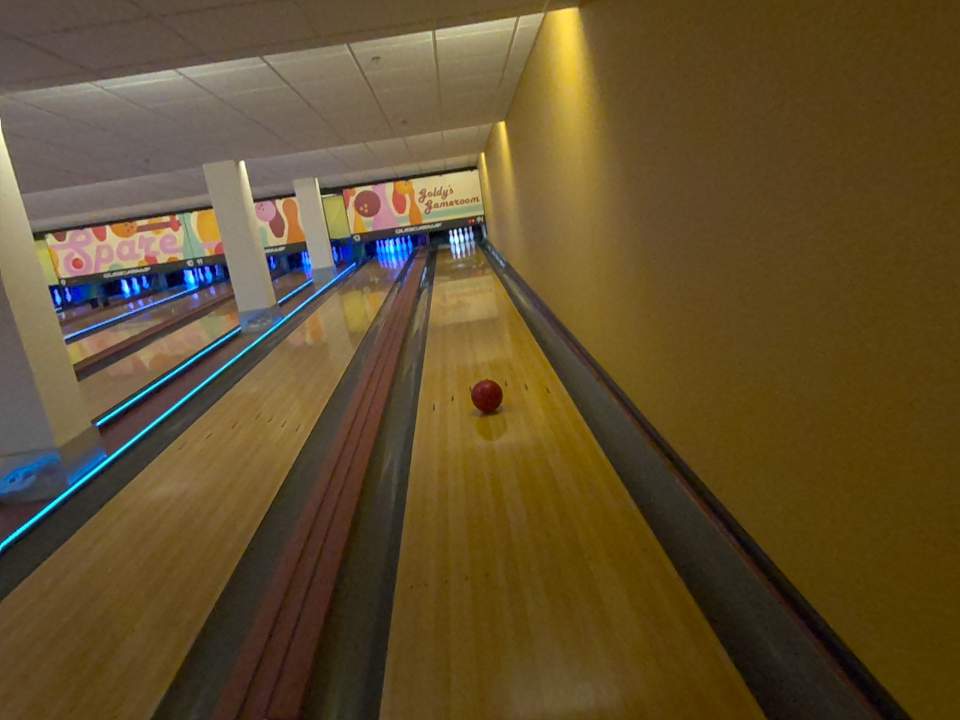
Object: bowling_ball